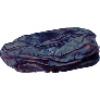
Label: Dates 1